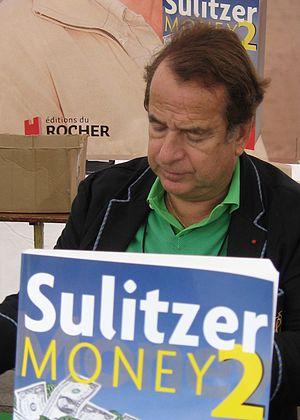
Paul-Loup Sulitzer, La Grande Motte, ""Les Pyramides du livre"", 9 mai 2010."
Paul-Loup Sulitzer, né le 22 juillet 1946 à Boulogne-Billancourt, est un homme d'affaires et écrivain français, inventeur d'un genre littéraire : le « western financier ». Ses livres ont été traduits en plus de 40 langues et ont été vendus à plus de 40 millions d'exemplaires. Les journalistes parlent de « Système Sulitzer » pour évoquer la façon dont l'écrivain produit ses livres.